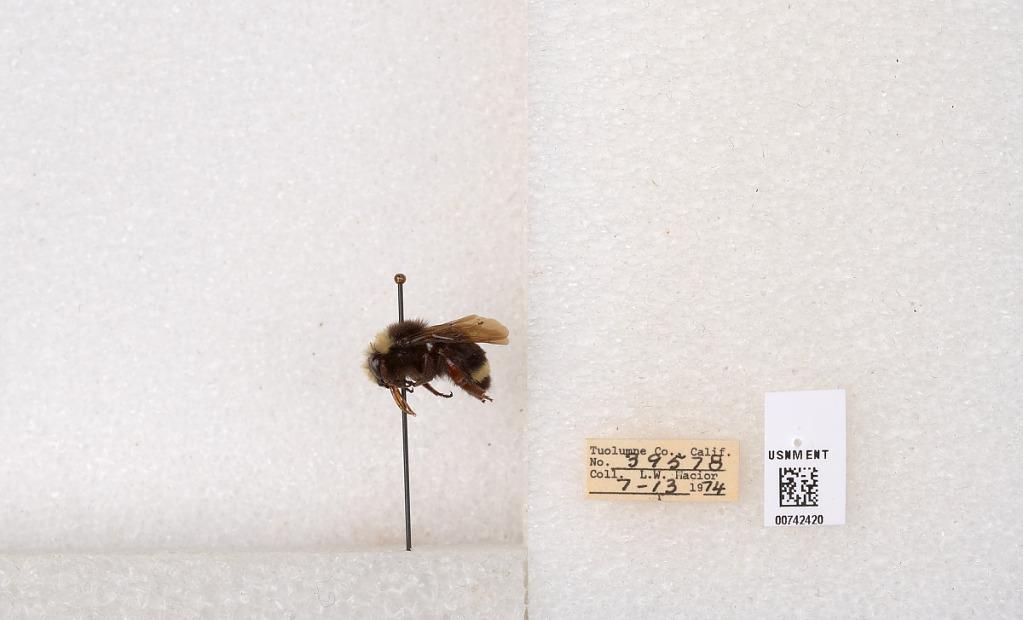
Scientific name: Bombus (Pyrobombus) vosnesenskii Radoszkowski
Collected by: L. Macior
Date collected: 1974-7-13
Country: United States
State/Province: California
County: Tuolumne
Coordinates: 37.9712, -120.228